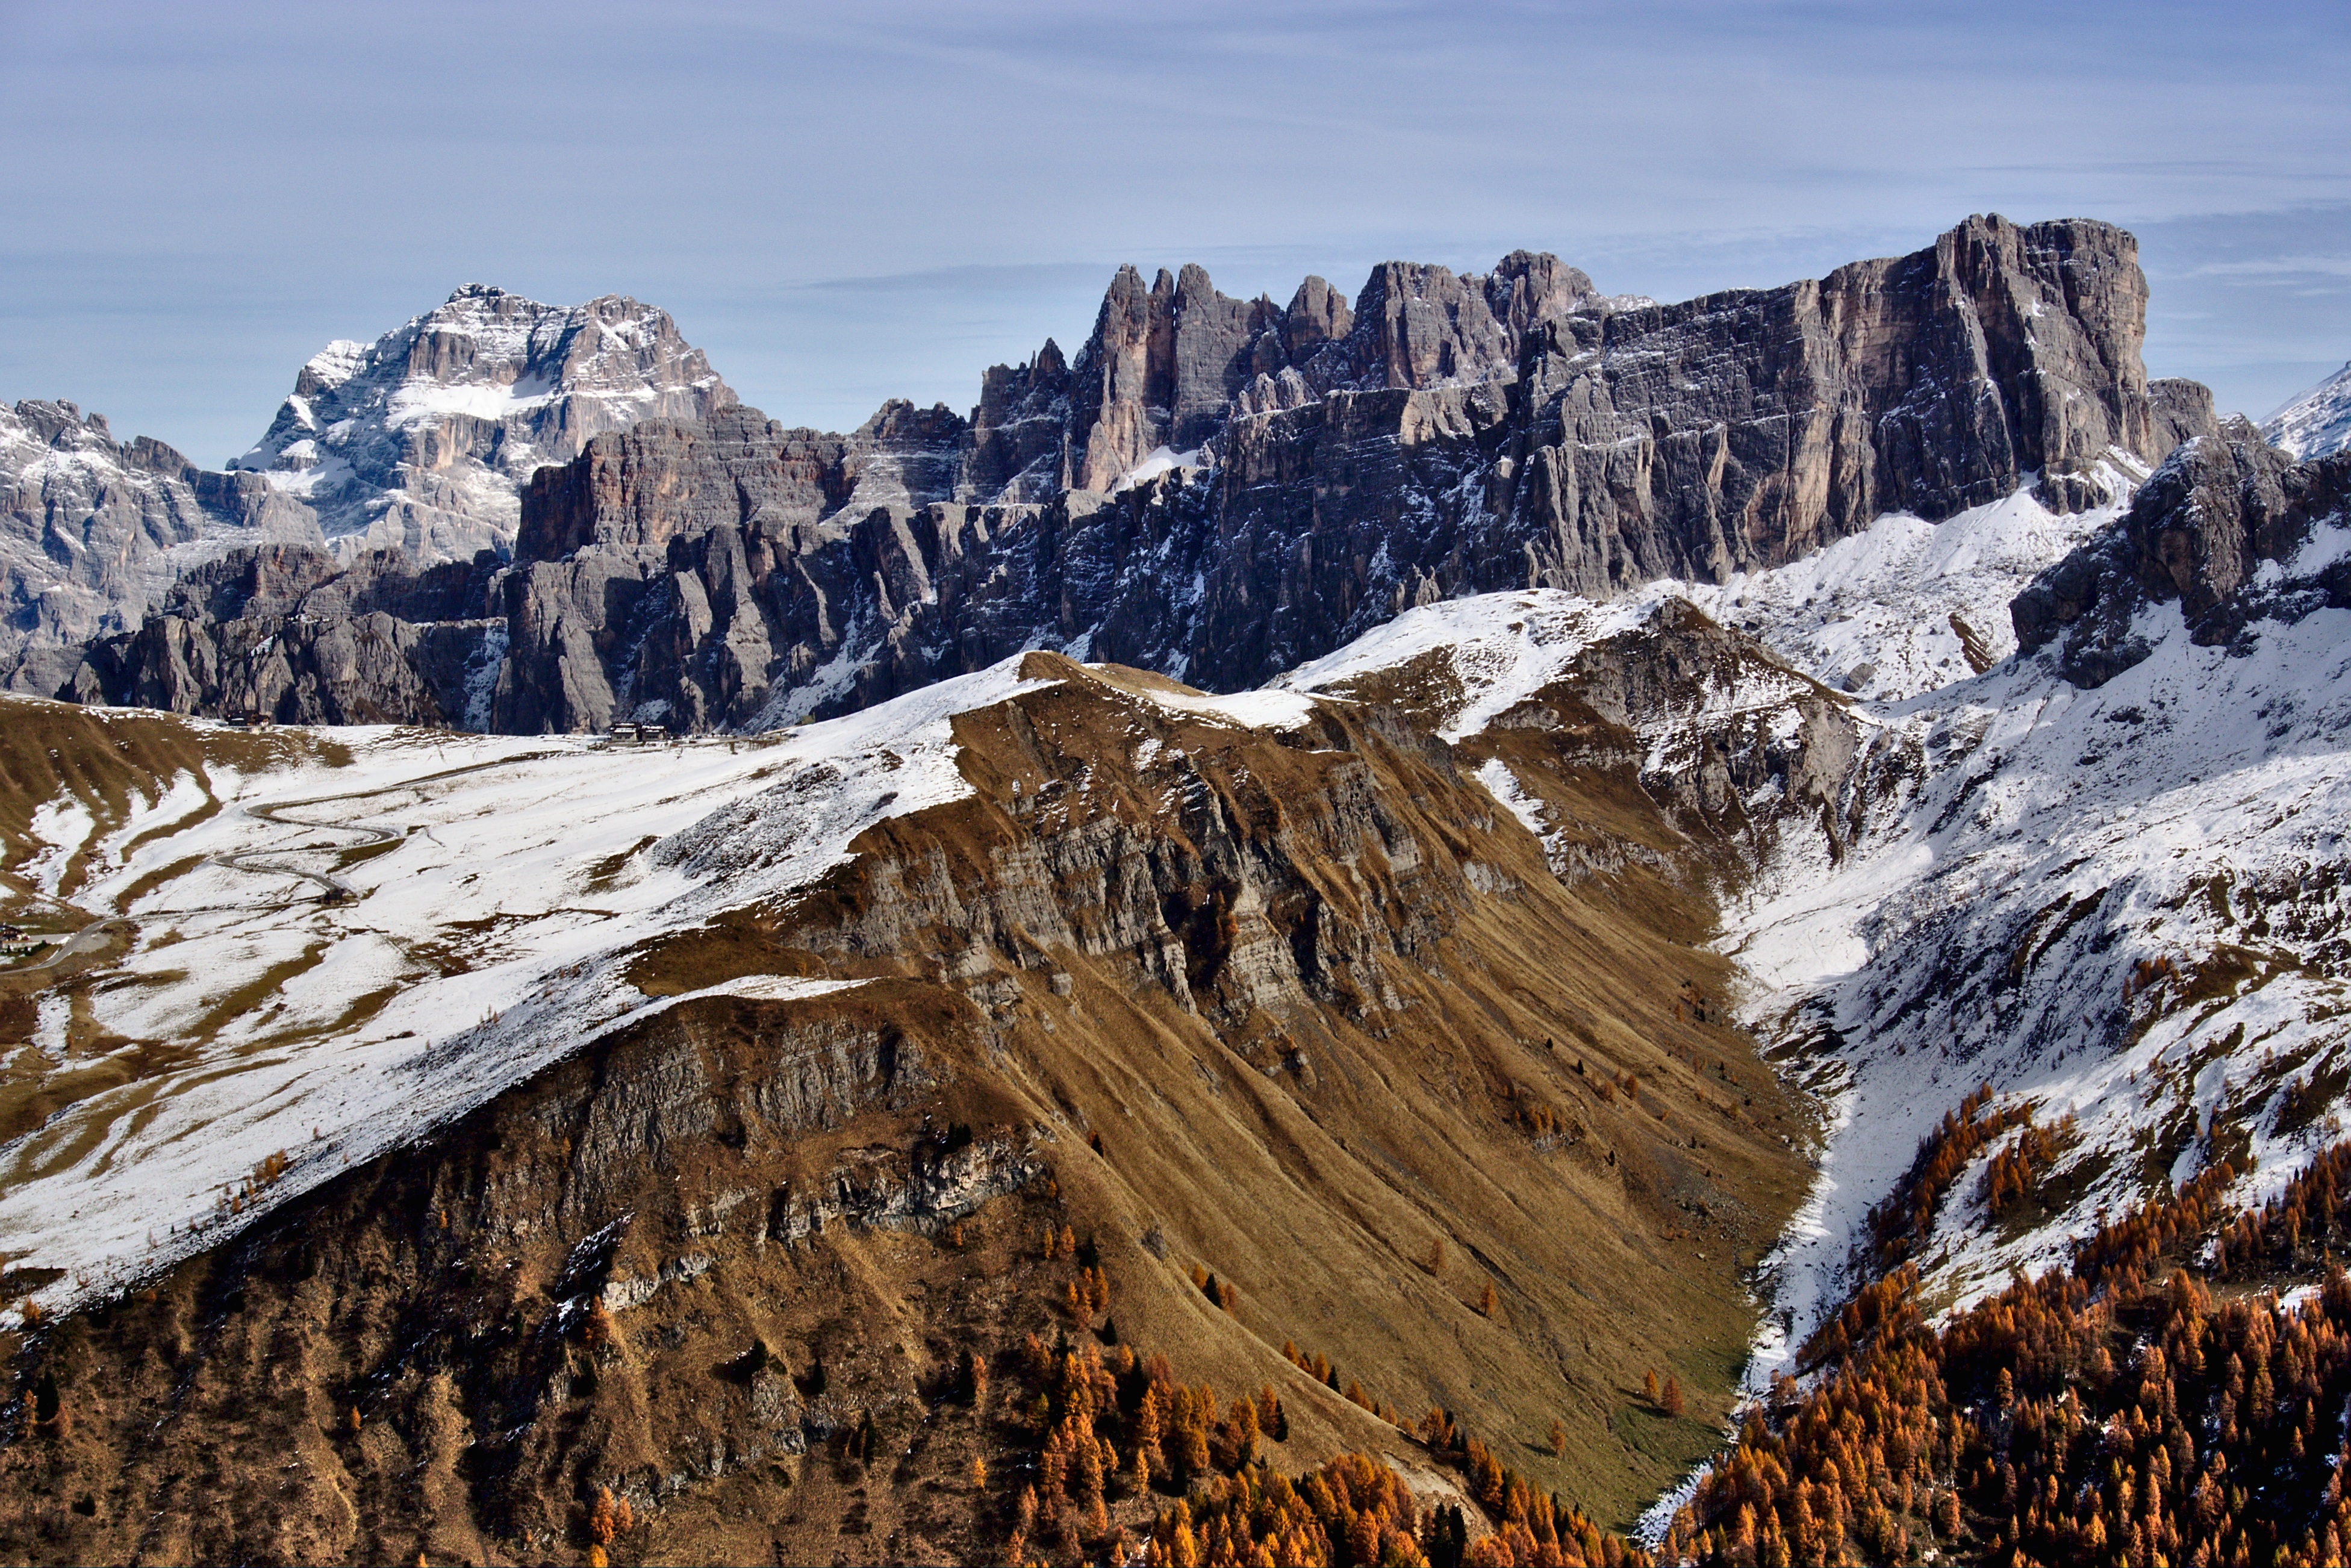
landscape, forest, rock, wilderness, walking, mountain, snow, winter, adventure, peak, mountain range, terrain, national park, ridge, summit, geology, alps, backpacking, plateau, cirque, landform, mountain pass, geographical feature, mountainous landforms, geological phenomenon